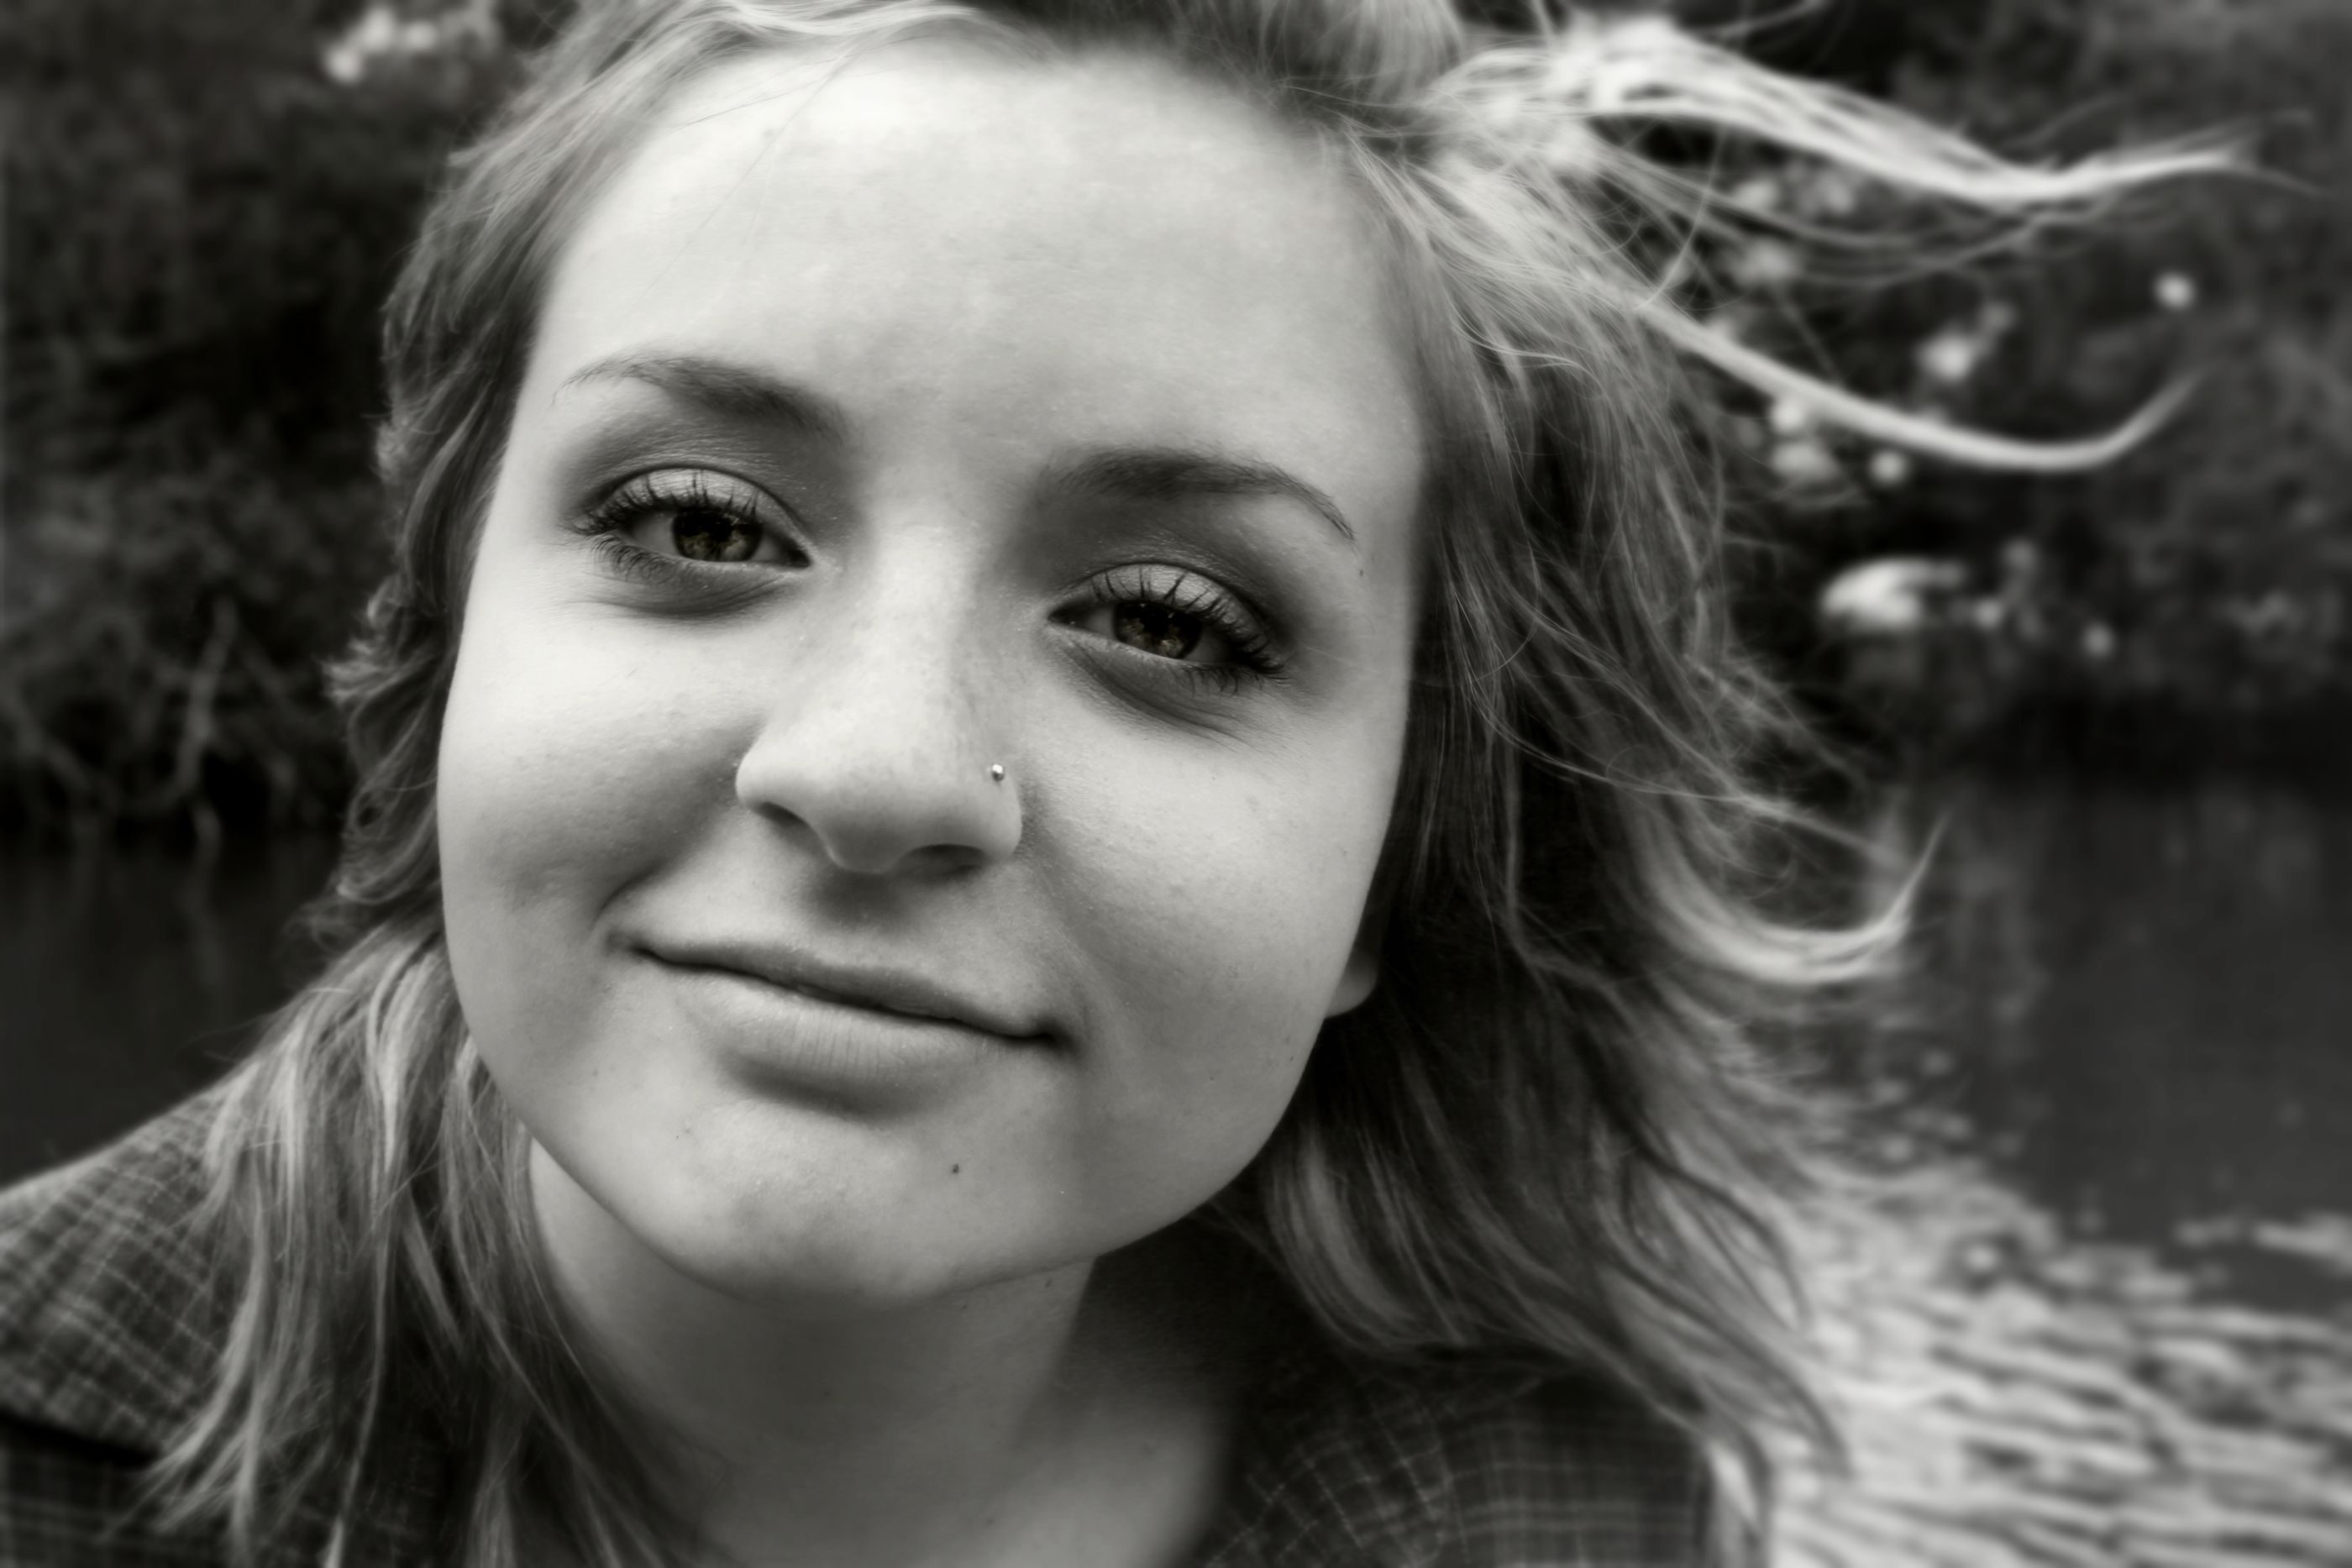
face, hair, photograph, facial expression, nose, black and white, beauty, head, eyebrow, monochrome photography, lip, portrait, smile, eye, forehead, monochrome, cheek, photography, close up, portrait photography, mouth, photo shoot, style, happy, gesture